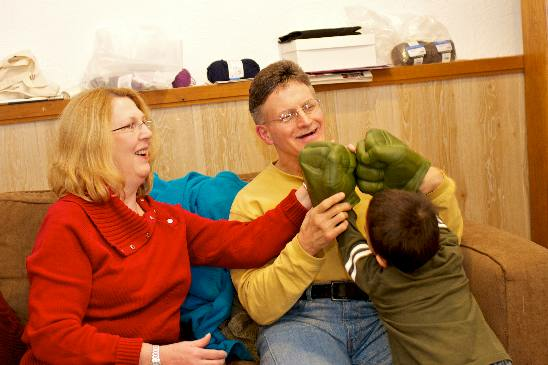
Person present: Yes